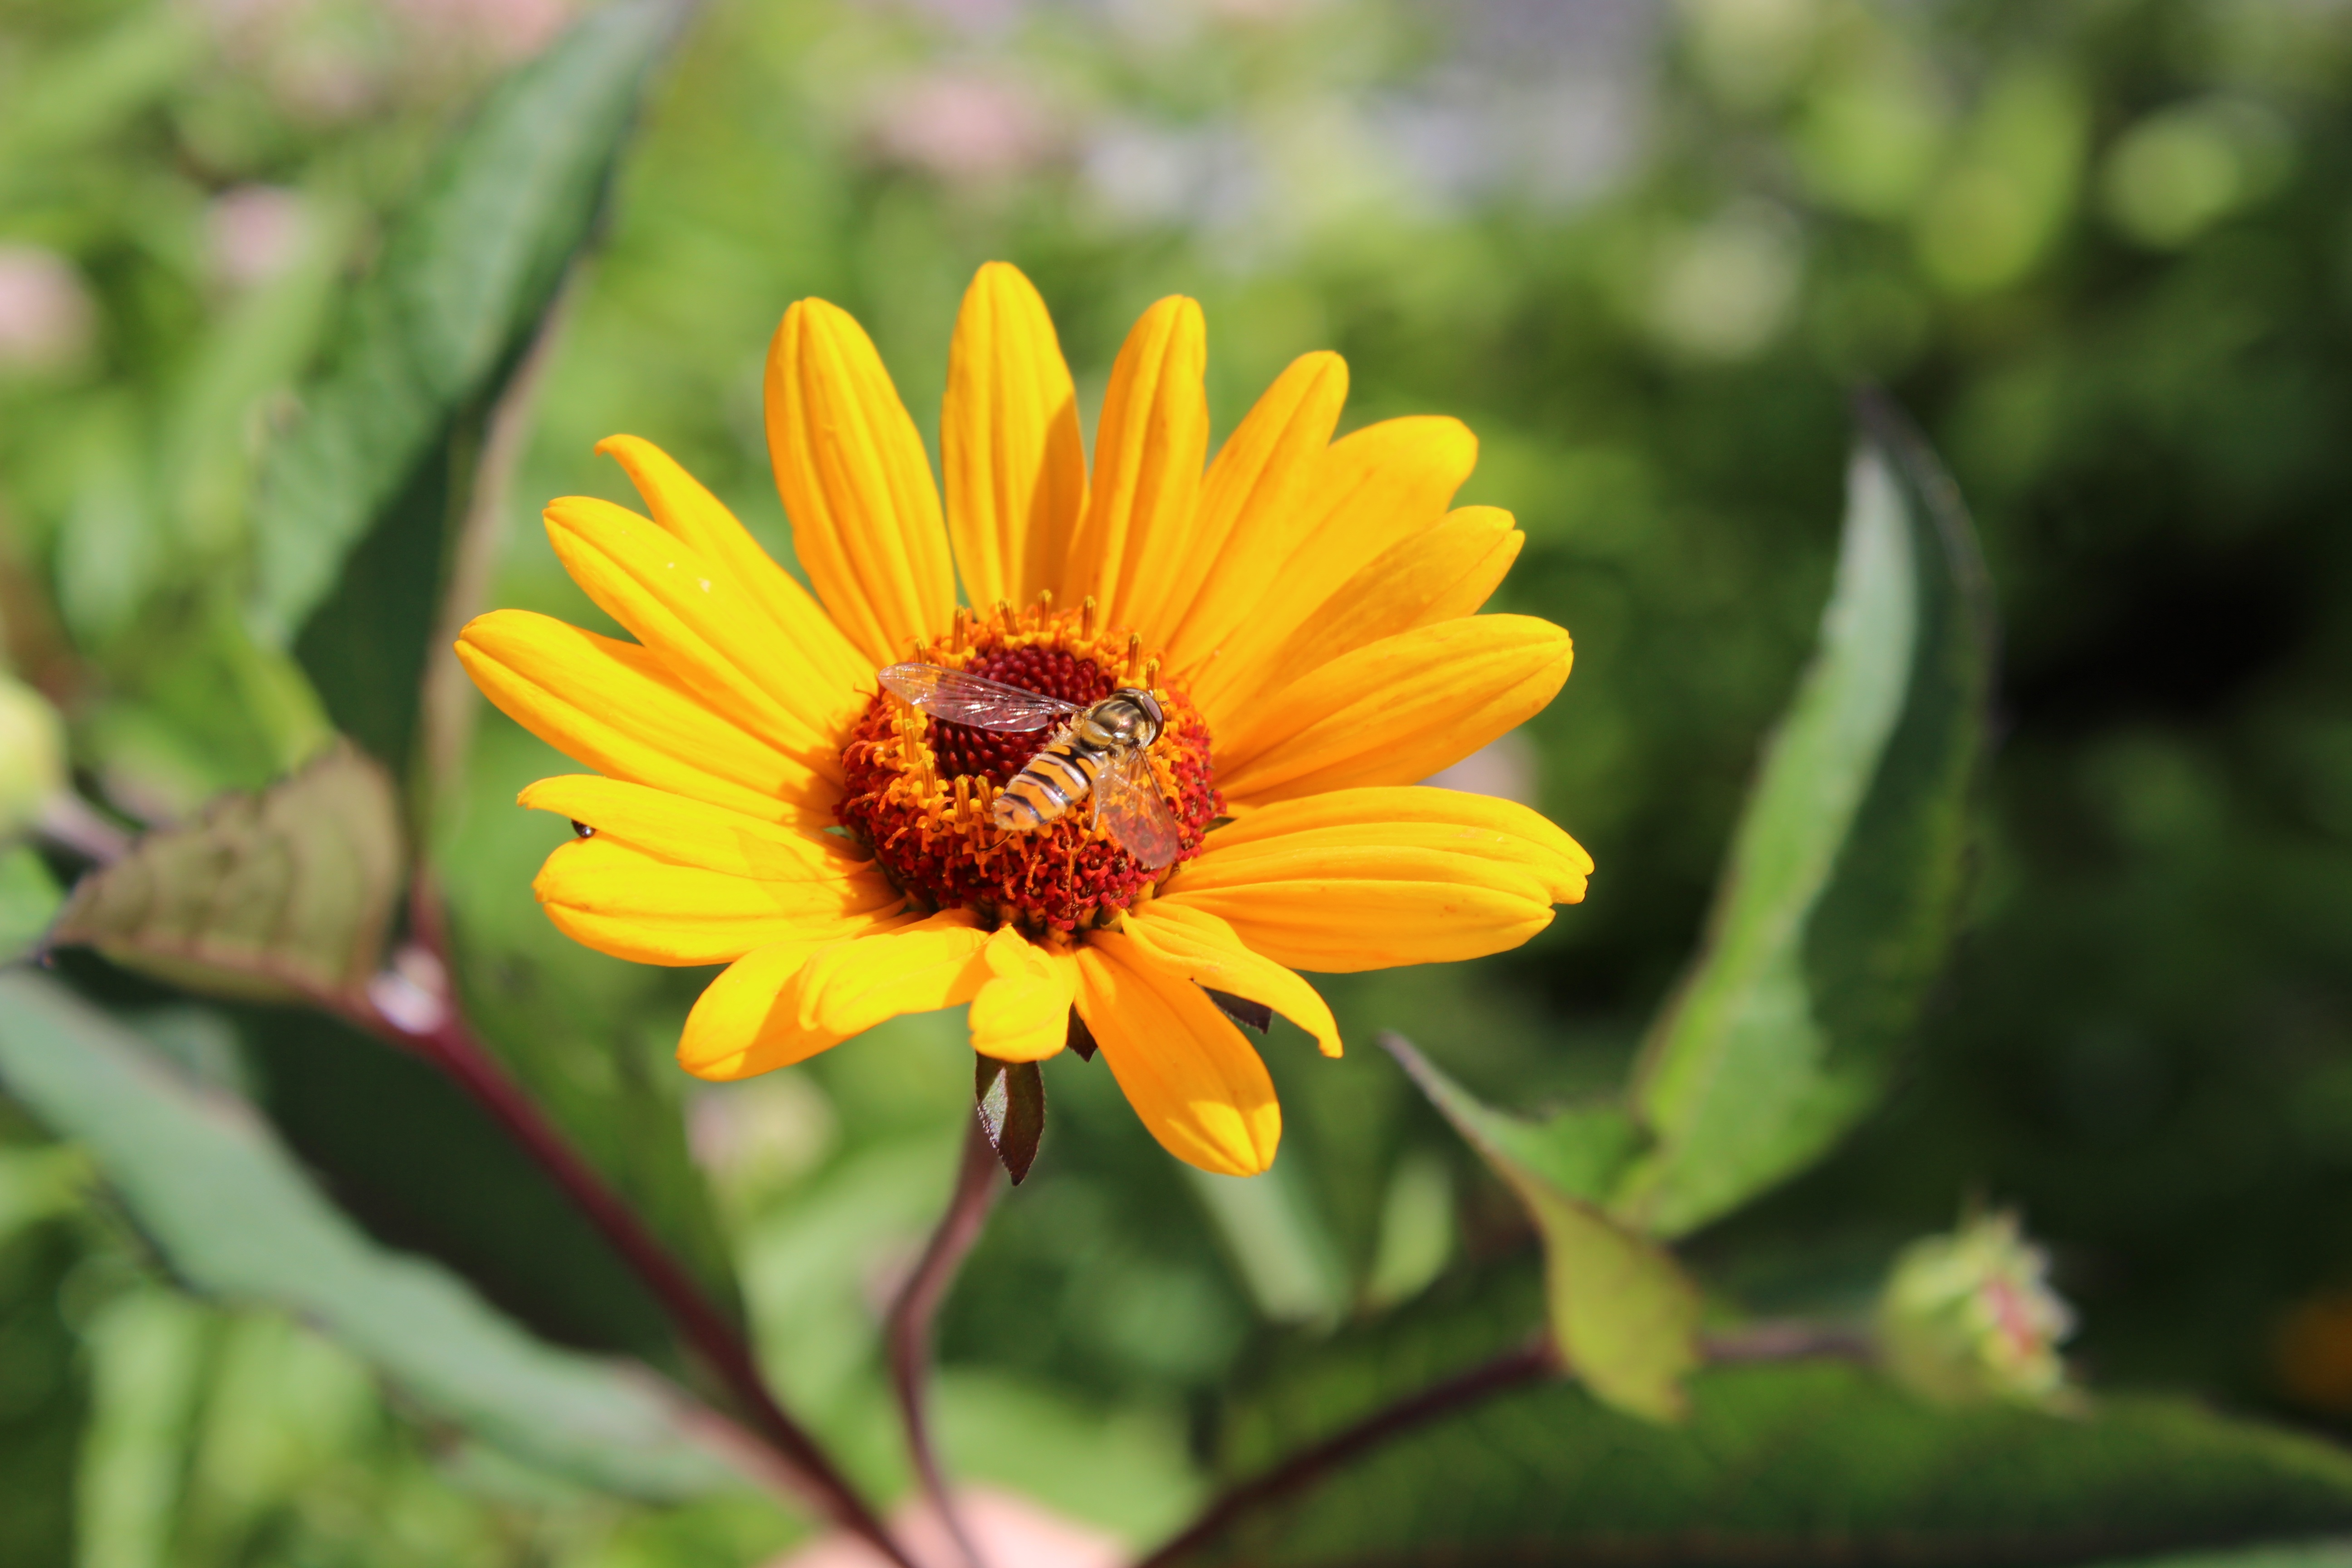
nature, blossom, plant, flower, petal, summer, botany, yellow, flora, fauna, wildflower, bee, nectar, macro photography, garden flower, flowering plant, daisy family, summer flower, annual plant, land plant